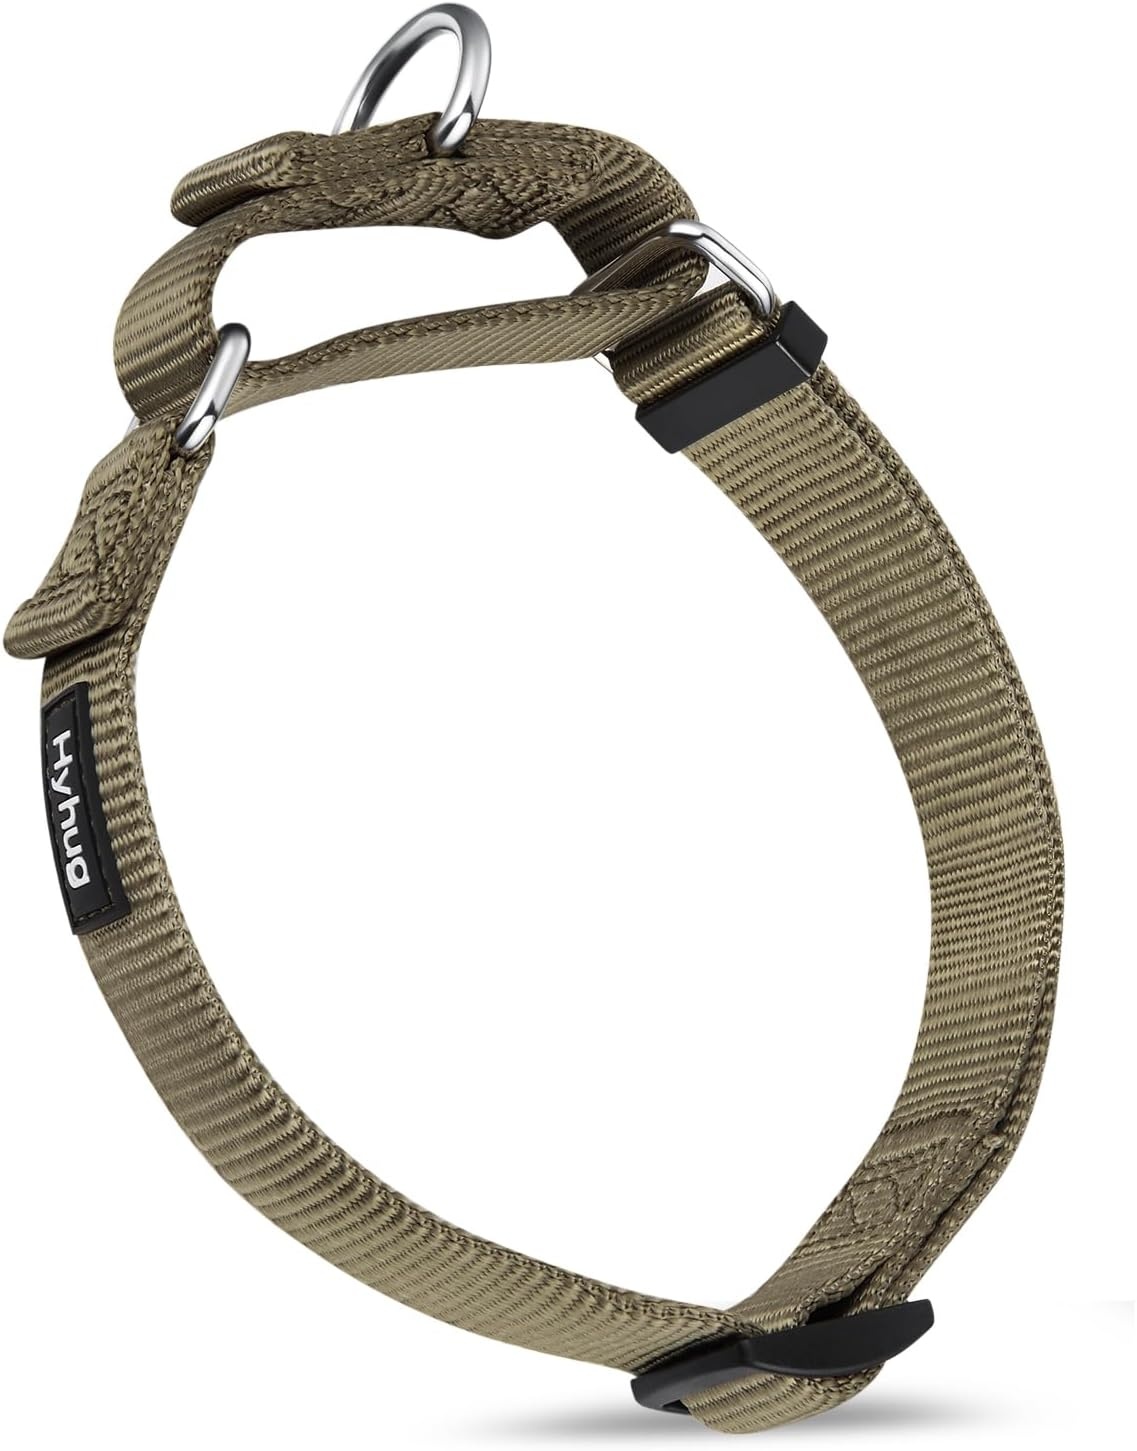
Premium Upgraded Durable Nylon Anti-Escape Martingale Dog Collar for Medium Boy and Girl Dogs Comfy and Safe - Walking, Professional Training, Daily Use. (Medium, Military Green)
Brand: Hyhug
Overview Pattern : Solid Color : Military Green Material : Nylon Brand : Hyhug Item Display Dimensions : 18 x 0.79 x 0.09 inches About this item Medium size:13"-18" neck x 6/8" width with strong 100% Nylon fabric. that is soft, smooth, and colorfast.Machine or hand washable in cold water.Wash with like colors.This traditional not escape martingale collars does not have a sanp clasp closure. The reinforced stitching is strong and durable. All sewing joints are folded over making them smooth. This allows more comfort to you and your furry friend during use. This solid color Anti-slip collar is made for walking, professional training and daily use. Please ensure to adjust the collar to best fit your furry friends neck. For maximum comfort, we recommend a minimum of 2" (about 2 fingers) of slack between collar and neck. This durable military green martingale collar is a single product. Its matching 18" short leash ( B07SQ6811T ) & 6' adjust leash (B07WR8M9Z8) / sold separately. Our quality is guaranteed. If you are not 100% satisfied with the product we will provide customer service, refund, or new product.
Category: Animals & Pet Supplies > Pet Supplies > Pet Collars & Harnesses > Martingale Collars